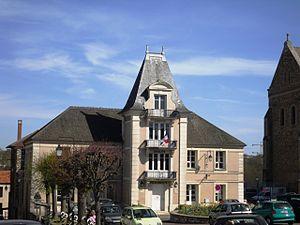
Hôtel de ville de Longpont-sur-Orge
Longpont-sur-Orge est une commune française située à vingt-cinq kilomètres au sud-ouest de Paris dans le département de l’Essonne en région Île-de-France. Elle est le siège du doyenné de Montlhéry-Longpont.